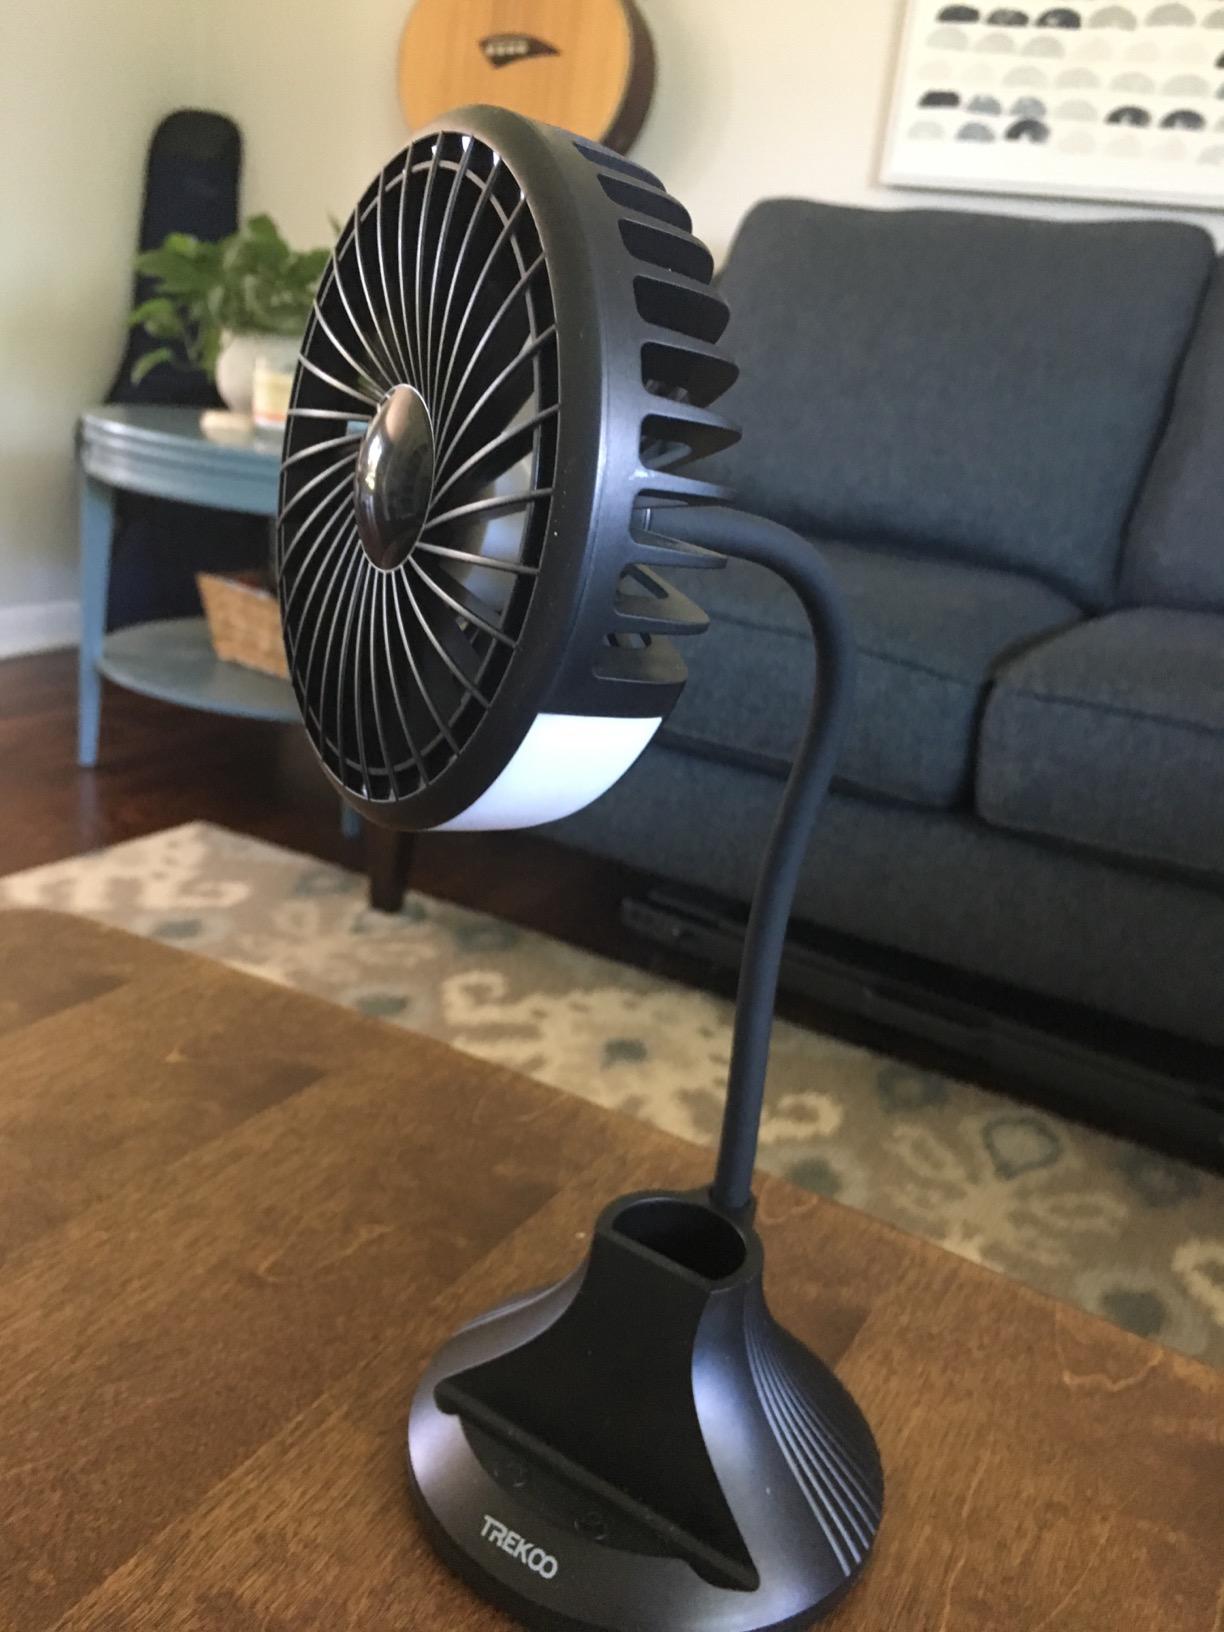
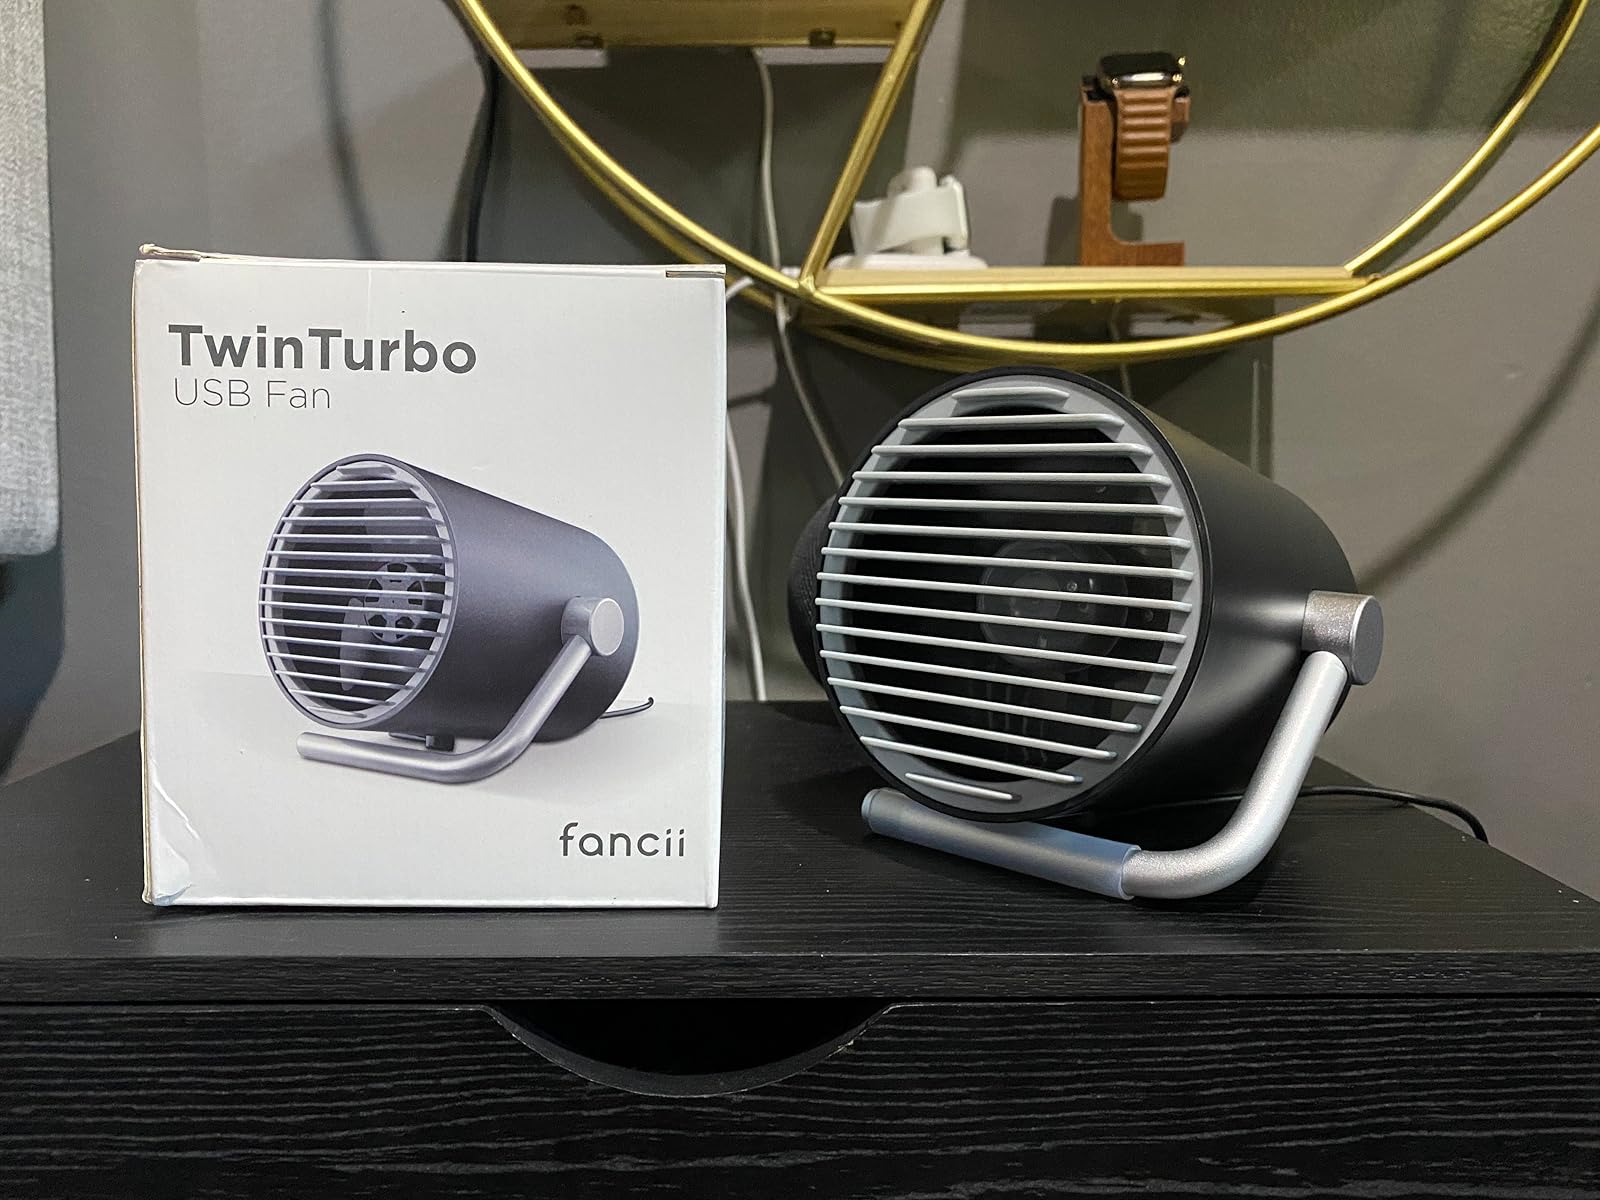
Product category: fan
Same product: no